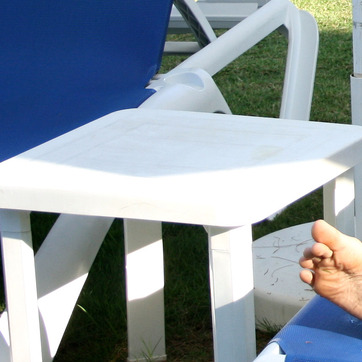
Material: plastic